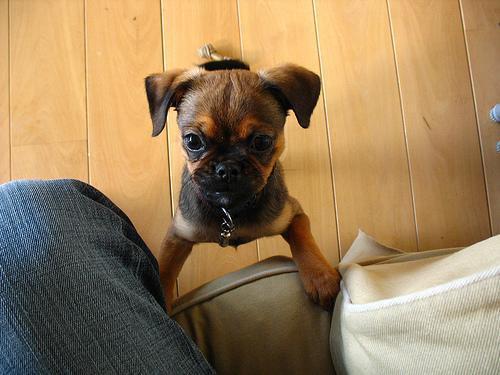
Brabancon_griffon